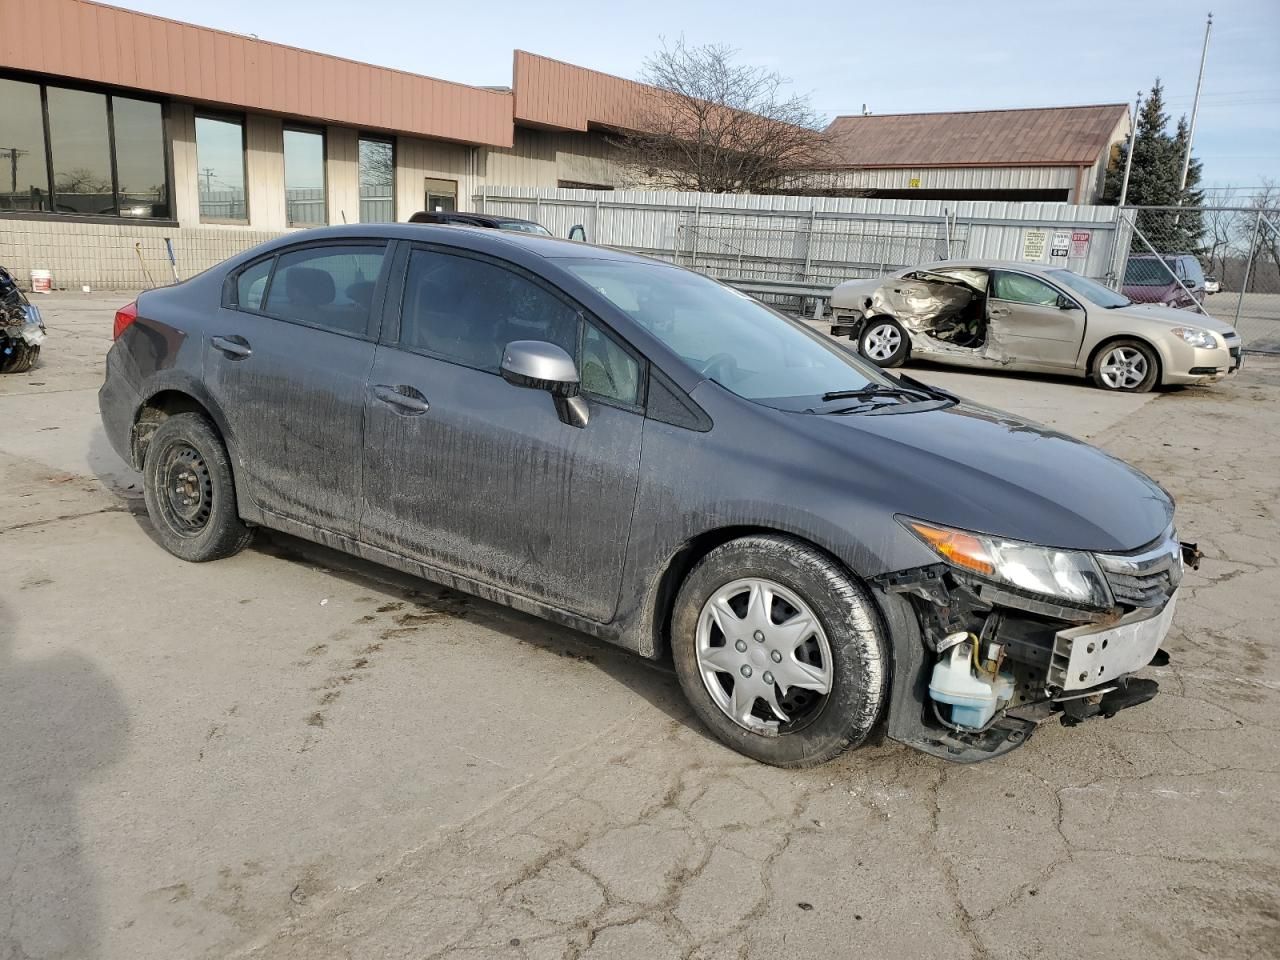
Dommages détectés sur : plaque d'immatriculation avant, pare-choc avant, feu avant droit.
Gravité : majeur